Bentley Brooklands

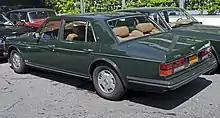
1993 Bentley Brooklands, rear view

The Brooklands continued Bentley's relatively angular design theme, which was also used on contemporary Rolls-Royce vehicles, throughout the 1980s and early 1990s. The exterior design featured the classic Bentley waterfall grille as well as dual headlights with wraparound parking lights. As in many Bentley and Rolls-Royce vehicles, the Brooklands also featured the trademark descending bootlid and chrome B-pillars.